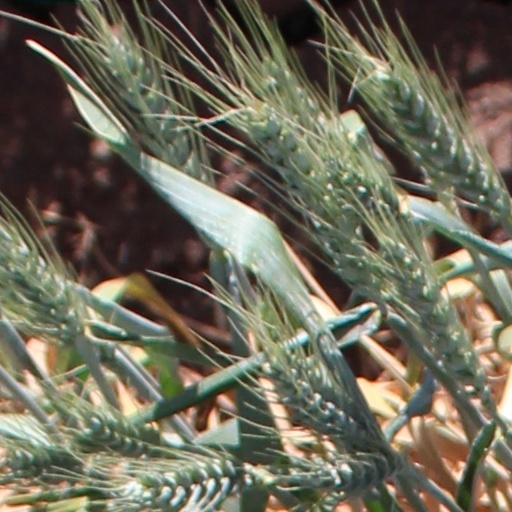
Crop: wheat